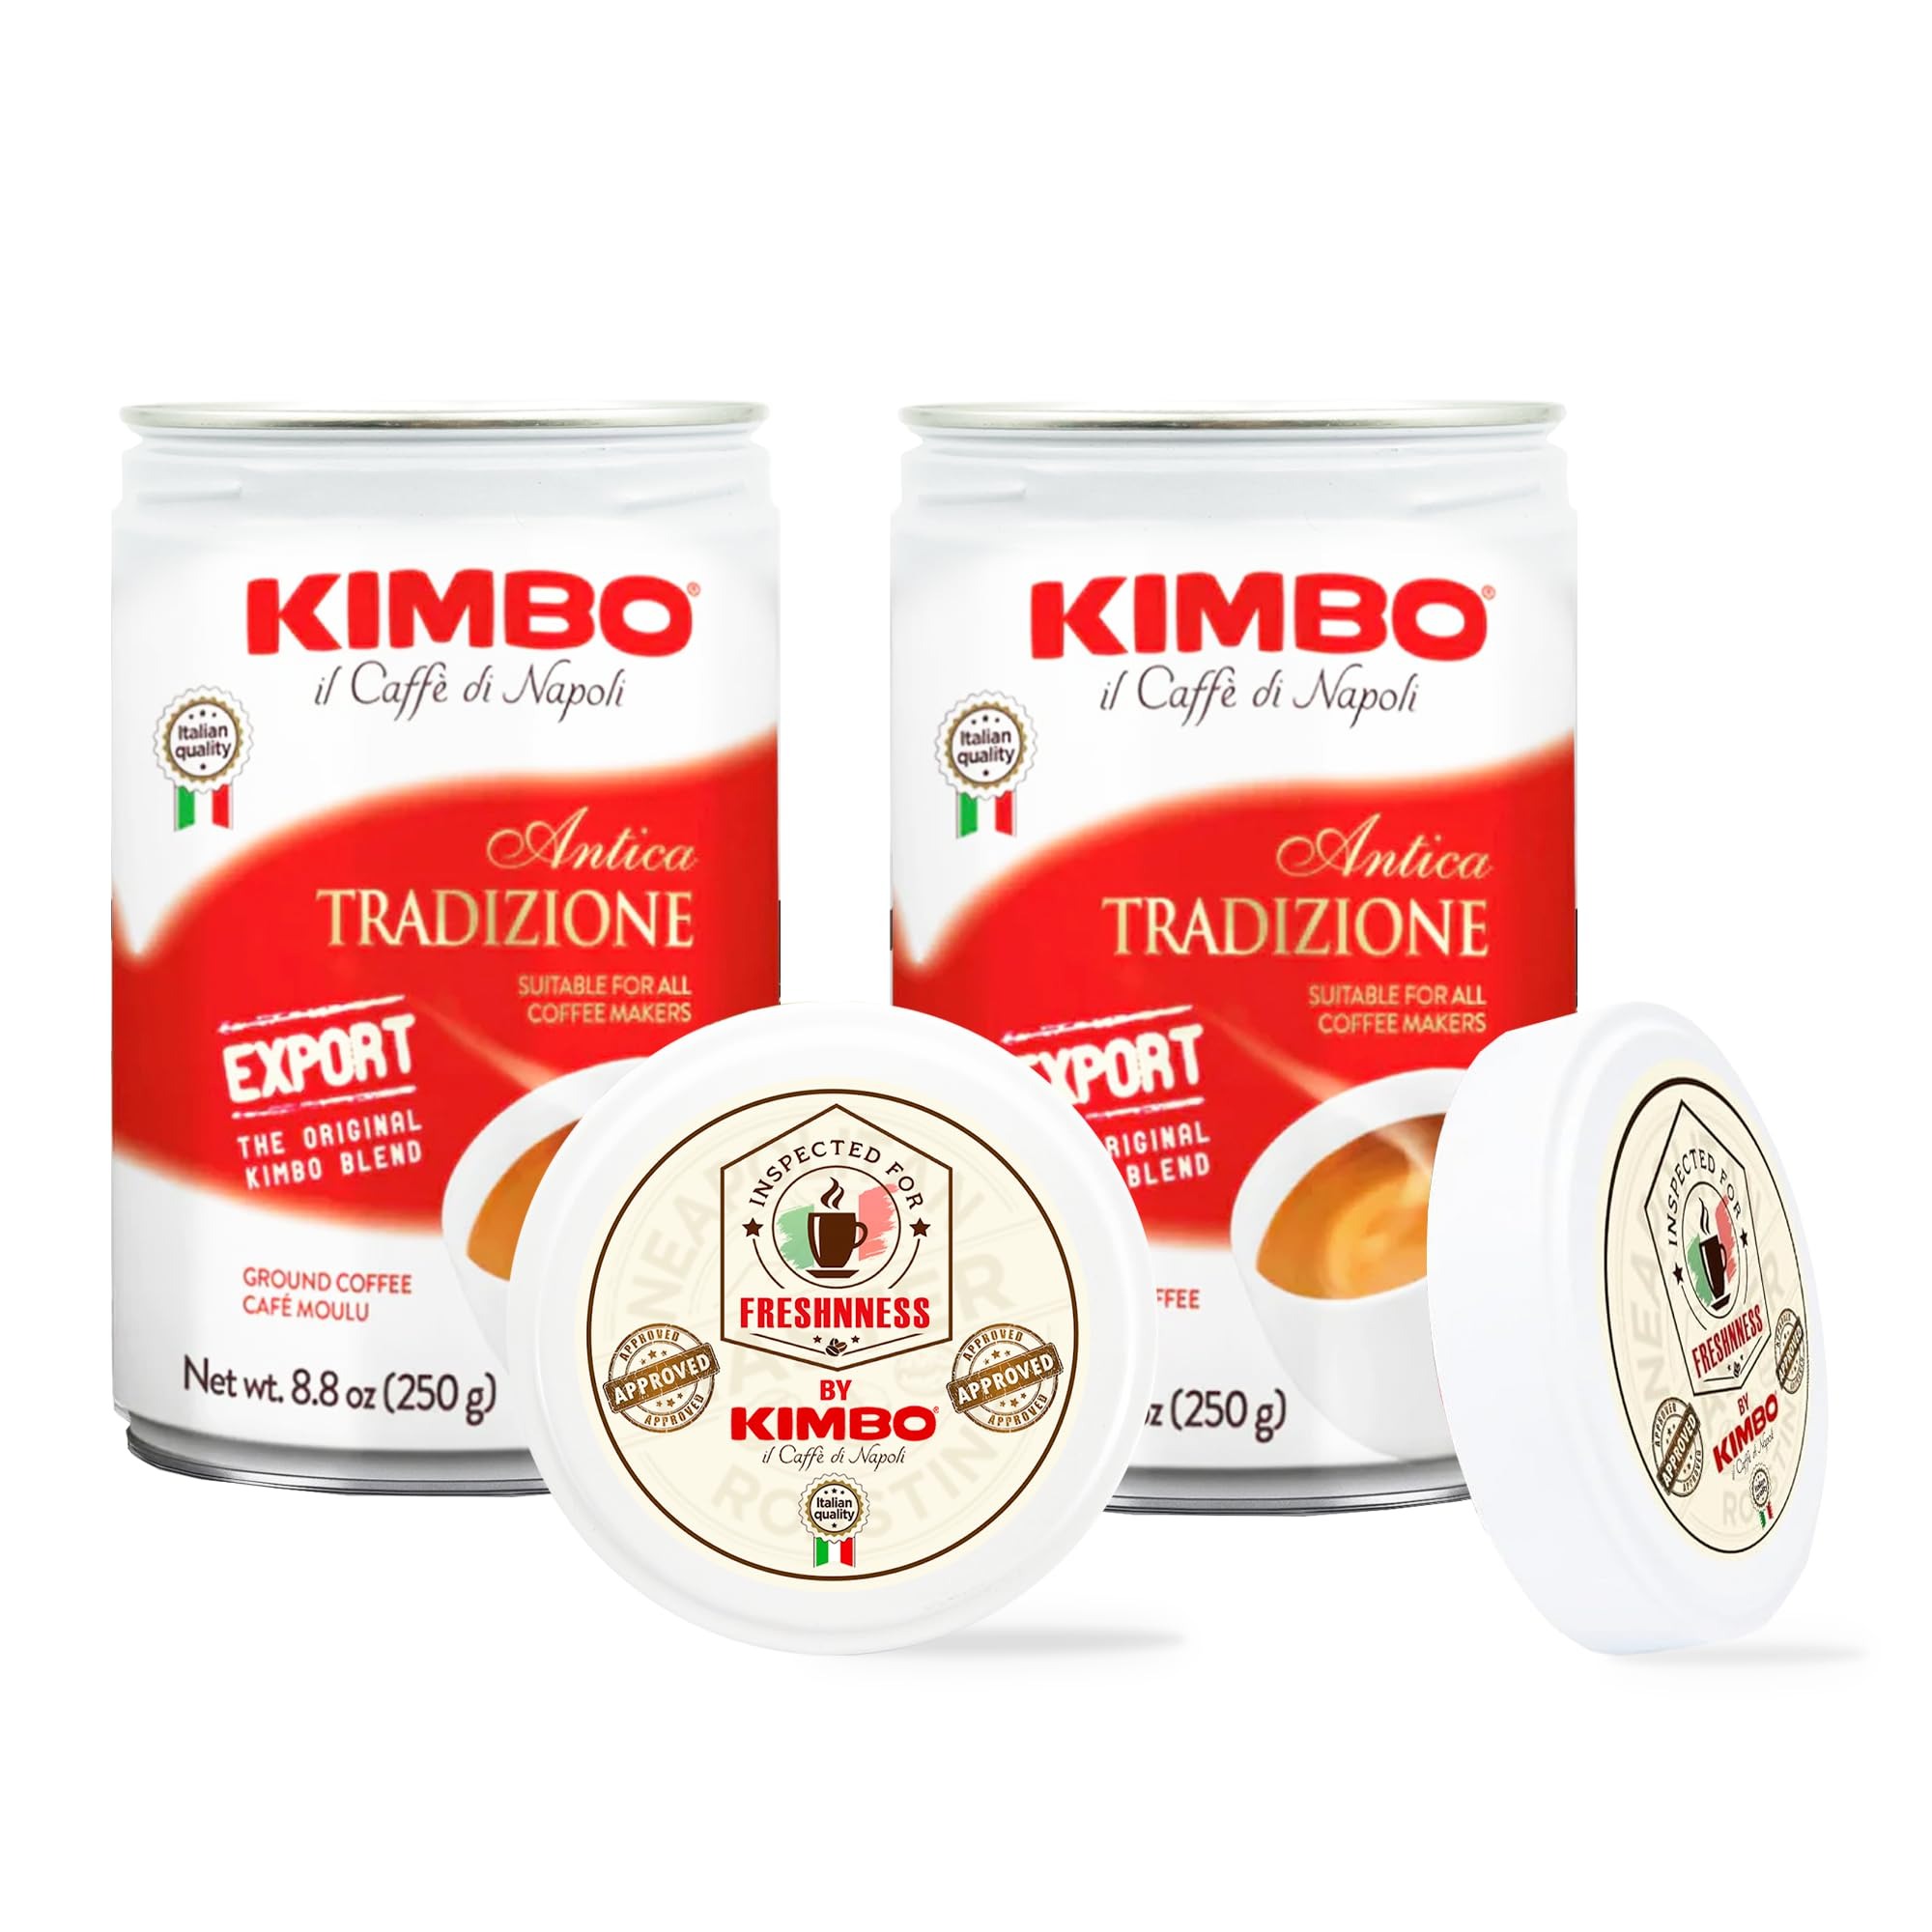
Item Name: Kimbo Antica Tradizione Ground Coffee | Original Blend | Blended and Roasted in Italy | Medium Roast with Bread & Chocolate Flavor | 8.8 oz Can each [Pack of 2]
Bullet Point 1: Original Italian Blend: Kimbo Antica Tradizione Ground Coffee is a classic blend crafted for an authentic Italian coffee experience.
Bullet Point 2: Medium Roast with Unique Flavor Notes: Features a smooth profile with delightful hints of bread and chocolate for a distinctive taste.
Bullet Point 3: Convenient 8.8 oz Cans [Pack of 2]: Perfectly sealed to preserve freshness and flavor, ideal for home or office use.
Bullet Point 4: Blended and Roasted in Italy: Expertly crafted in Italy, showcasing the tradition and excellence of Italian coffee roasting.
Value: 9071.85
Unit: Ounce

Price: 24.99